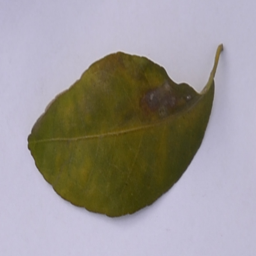
Plant part: leaf
Disease: black_spot